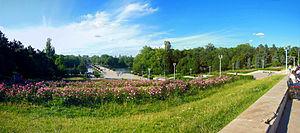
Le parc Carol est un parc urbain de la ville de Bucarest, en Roumanie.